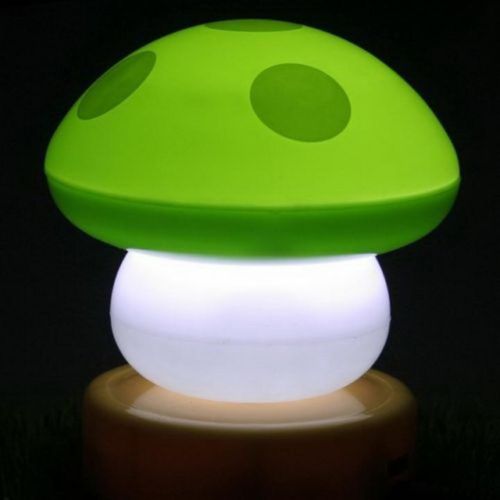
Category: lamp